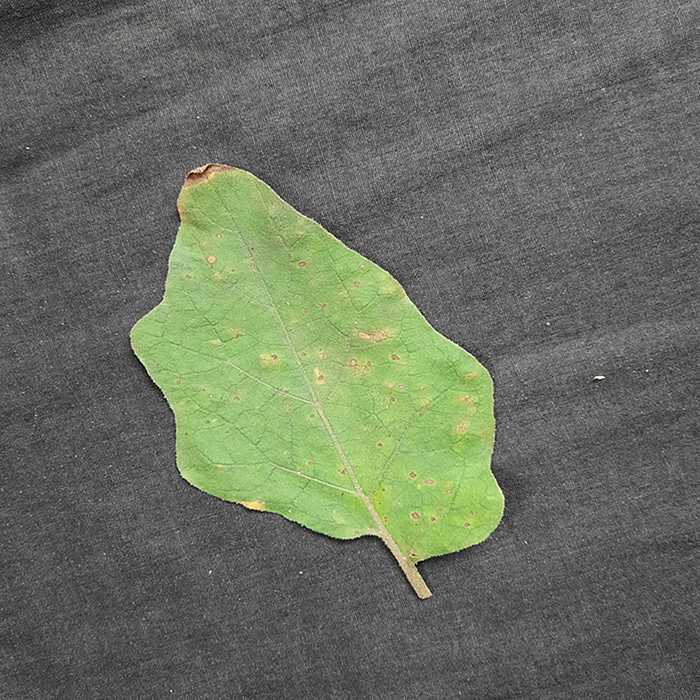
Plant: Eggplant
Label: Eggplant Cercopora leaf spot